Test (2025 film)

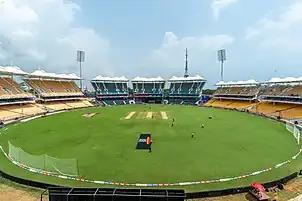
The cricket sequences were shot at the M. A. Chidambaram Stadium in Chennai.

Principal photography commenced on 12 April 2023, the same day as the film's announcement. The film was shot in two phases, taking place in both Chennai and Bengaluru. The locations were chosen in the pre-production phase and had further marked the positions of the camera using the StudioBinder software and also choreographed the movements of the actors.